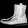
Label: Ankle boot